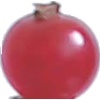
Label: Redcurrant 1